Zagreb Resolution

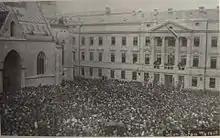
Proclamation of the State of Slovenes, Croats and Serbs in front of the Sabor in Zagreb.

The meeting scheduled for 21 April did not take place. In preparation for establishment of the National Council of Slovenes, Croats and Serbs called for at the 2–3 March Zagreb conference, the National Organisation of Serbs, Croats and Slovenes in Dalmatia was established in Split on 2 June. Next, the National Organisation of Slovenes, Croats and Serbs for the Croatian Littoral was established in Sušak on 14 June. It was followed by establishment of the Slovene National Council ("Narodni svet") in Ljubljana on 17 August. The main challenge for the preparatory committee was to obtain cooperation from the HSK, who were convinced that the project was directed against them. The National Council of Slovenes, Croats and Serbs was established in Zagreb on 5 October. The proceedings were chaired by Pavelić, who said that the proceedings represented a continuation of the conference held in Zagreb on 2–3 March. The HSK joined the National Council on 10 October. On 29 October, the Croatian Sabor declared the severance of Croatia-Slavonia's and Dalmatia's legal ties with Austria and Hungary, annulled the 1868 Croatian–Hungarian Settlement and joining the State of Slovenes, Croats and Serbs. The National Council was declared the representative body of the new state, and it elected Korošec its President, and Pribičević and Pavelić vice presidents.